Bassemberg

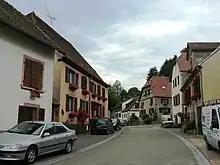
The main street of Bassemberg

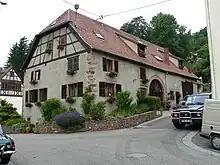
Old restored farmhouse in the Vosges style

Bassemberg developed along the road from Villé to Lalaye. The buildings followed the shape of the village street in an S shape. Their placement took into account the presence of the river. The buildings located on the floodplain have placed their storerooms on the ground floor with the living areas on the first floor. The houses have adopted the layout of Vosges type farms. The buildings are generally parallel to the street and, successively starting from the front: a gable wall, an arched entrance to the cellar, an access door to the house, an arched door to the barn, and a stable door. Some buildings date back to the 18th century. They are mostly modest sized buildings. Often due to lack of space they were joined in groups of two or three.